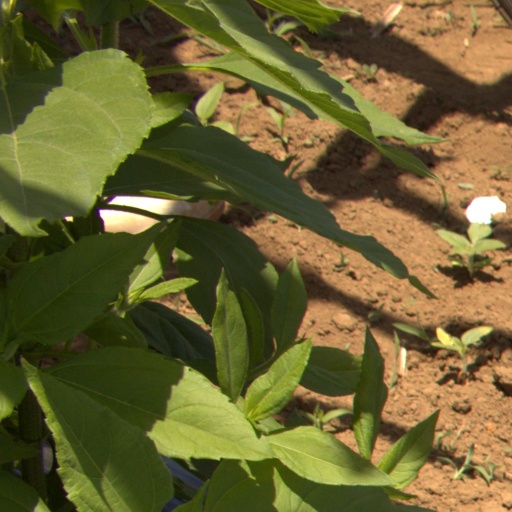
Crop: Jerusalem artichoke